Kyle Kragen

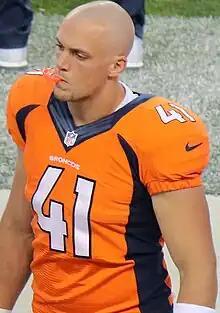
Kragen with the Denver Broncos in 2016

Kyle Kragen (born February 1, 1993) is an American former professional football outside linebacker. He played college football for the University of California, Berkeley. He is the son of former football player Greg Kragen.